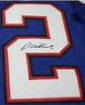
Number: 2